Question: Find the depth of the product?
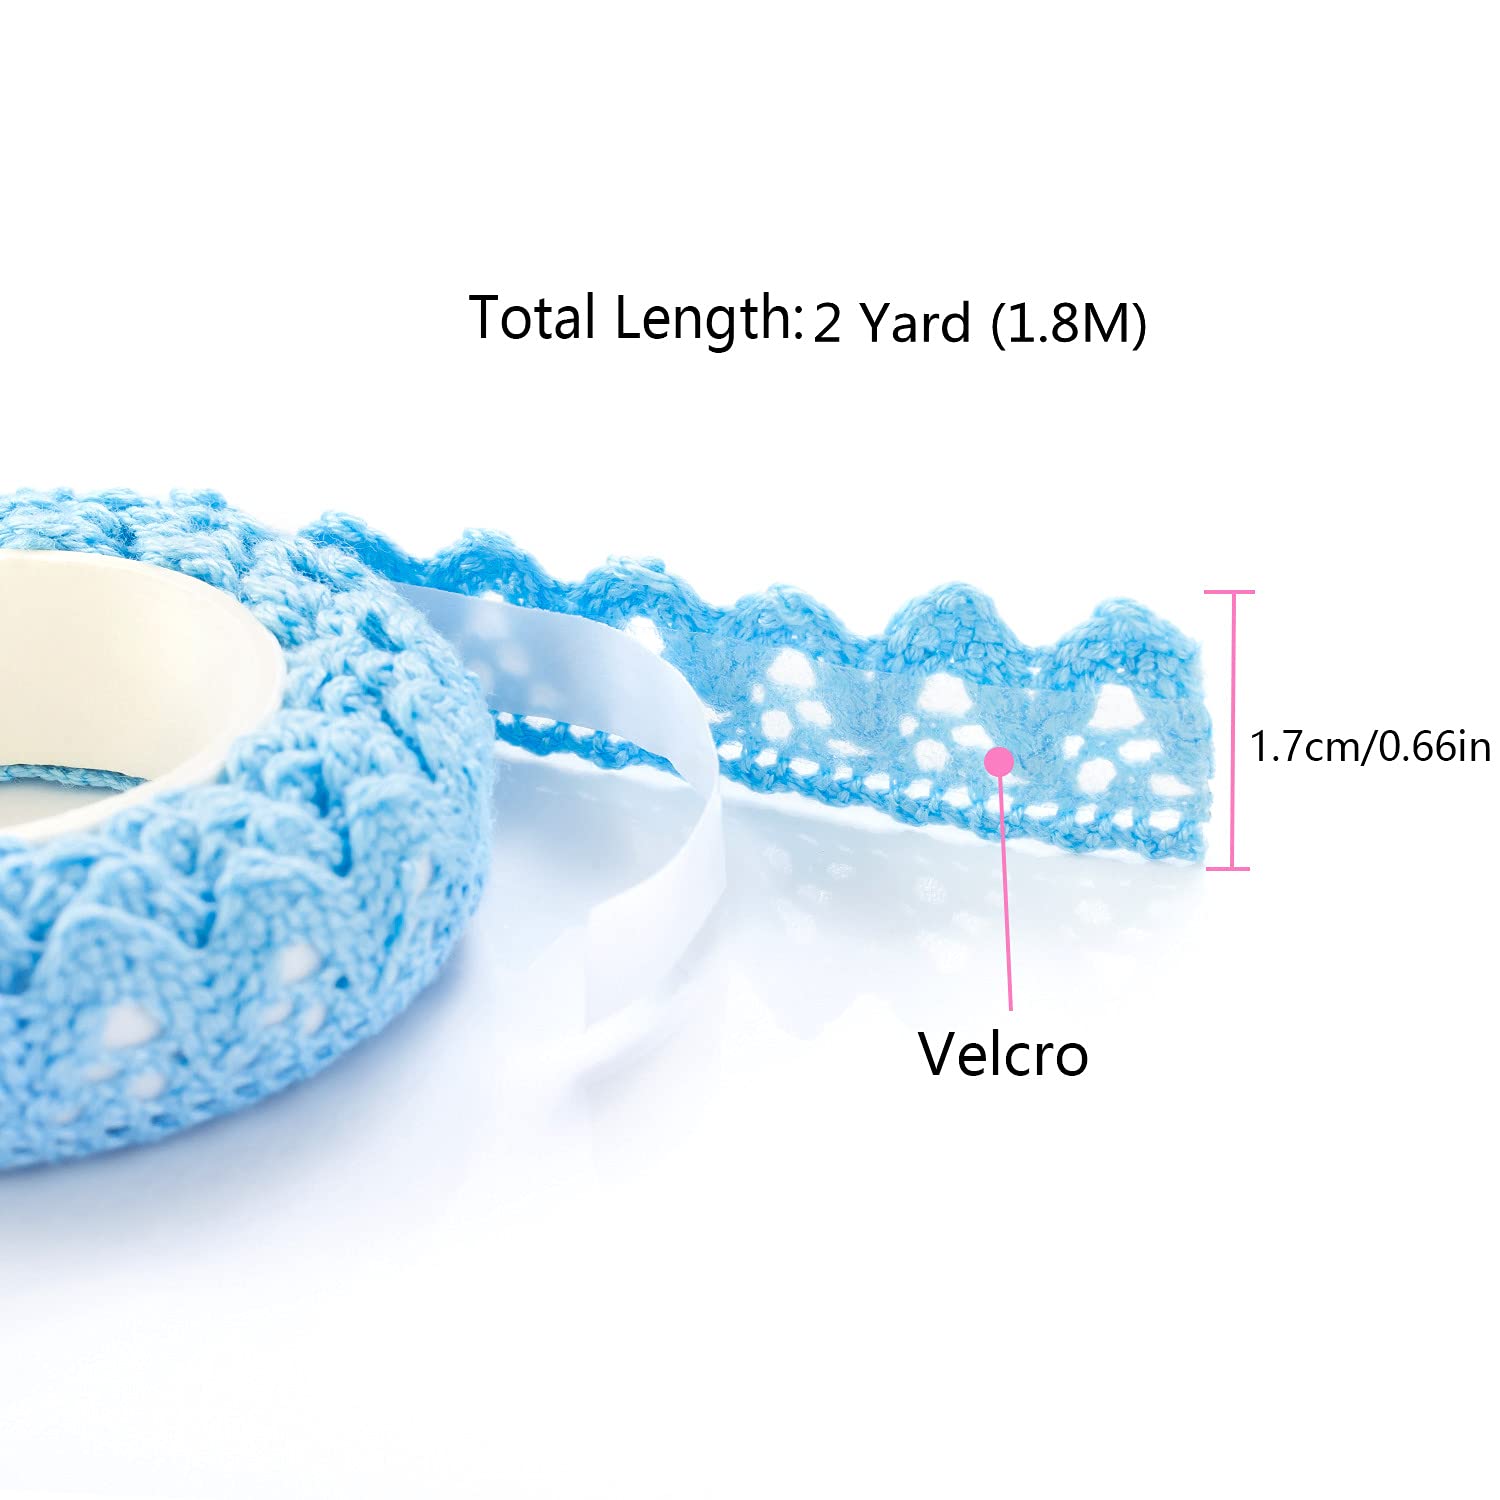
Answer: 1.8 metre